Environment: real
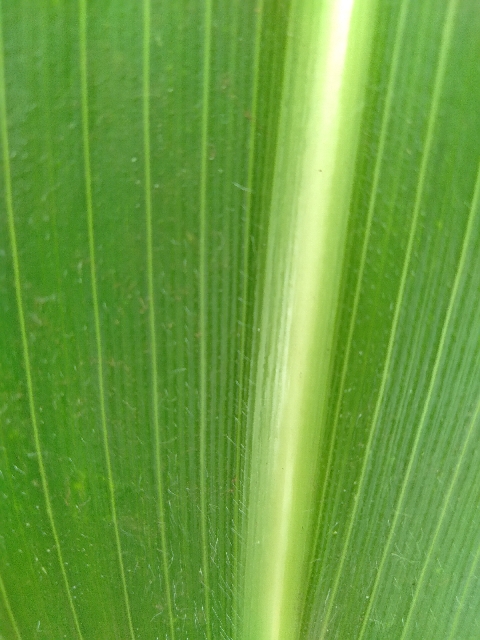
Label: healthy